Cocos (Keeling) Islands Airport

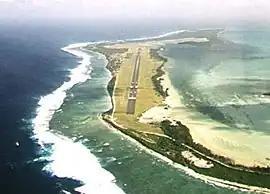
Aerial view in the direction of Runway 33

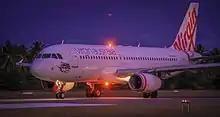
Virgin Australia Regional Airlines Airbus A320 taxiing at Cocos (Keeling) Islands Airport (2017)

Cocos (Keeling) Islands Airport is an airport serving the Cocos (Keeling) Islands, a territory of Australia located in the Indian Ocean. The airport is on West Island, one of the South Keeling Islands and capital of the territory.